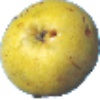
Label: pear_monster